Longwood, Bronx

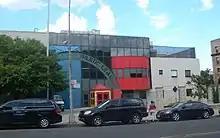
Police Athletic League of New York City

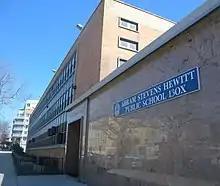
PS 130, Prospect Avenue

Longwood and Hunts Point are patrolled by the 41st Precinct of the NYPD, located at 1035 Longwood Avenue. The 41st Precinct ranked 67th safest out of 69 patrol areas for per-capita crime in 2010. , with a non-fatal assault rate of 151 per 100,000 people, Longwood and Hunts Point's rate of violent crimes per capita is greater than that of the city as a whole. The incarceration rate of 1,036 per 100,000 people is higher than that of the city as a whole.